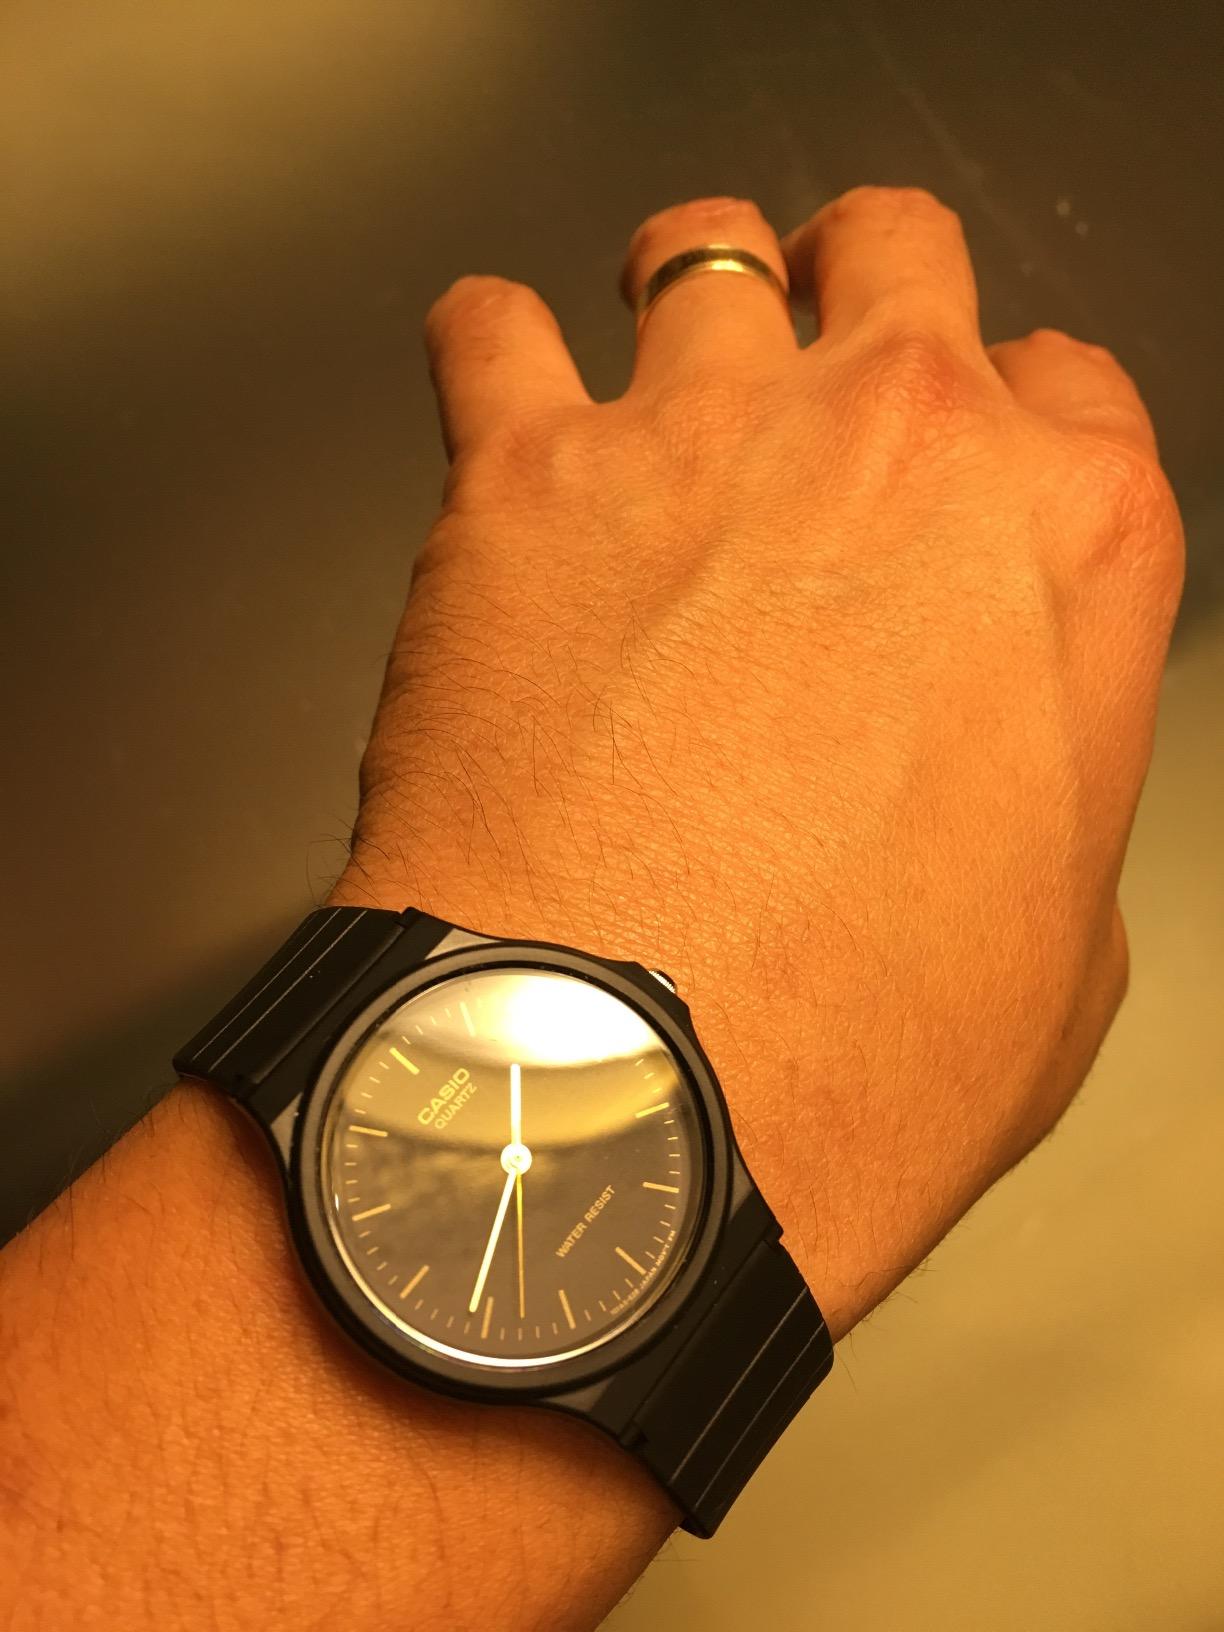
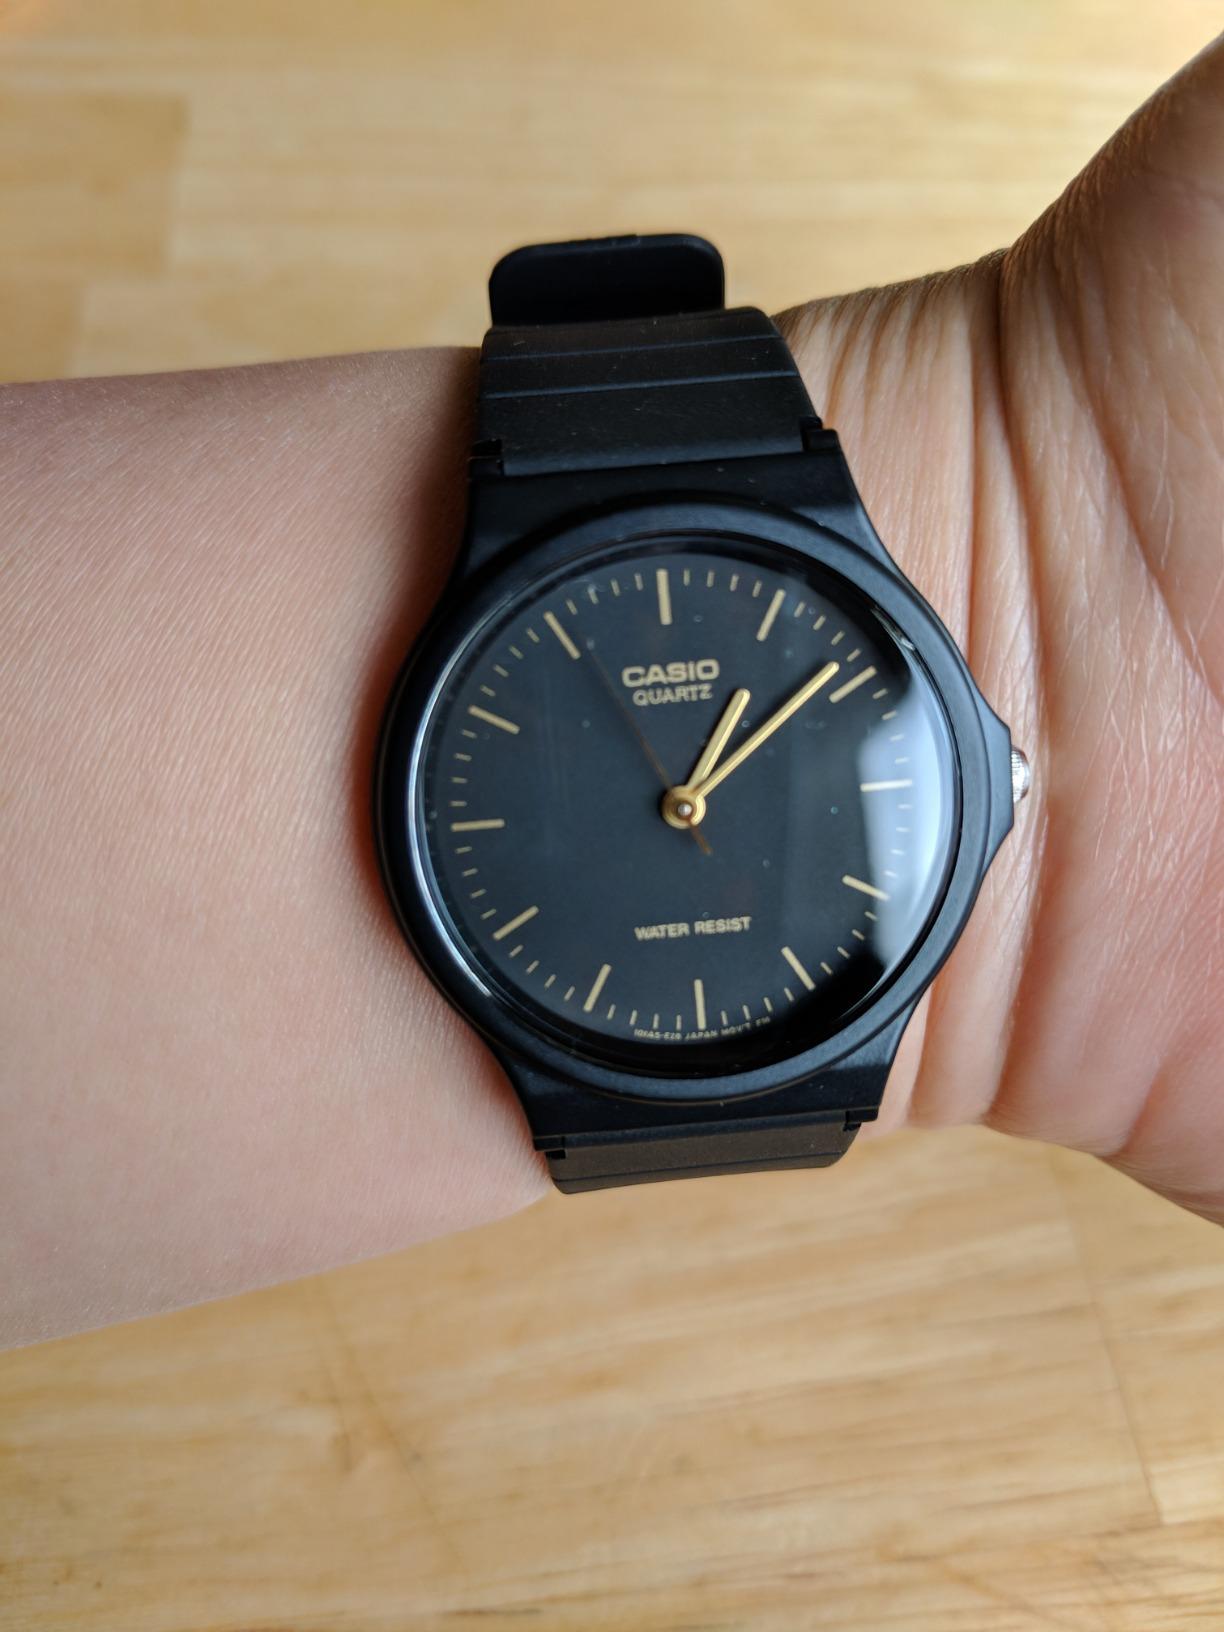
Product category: accessories_watch
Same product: yes